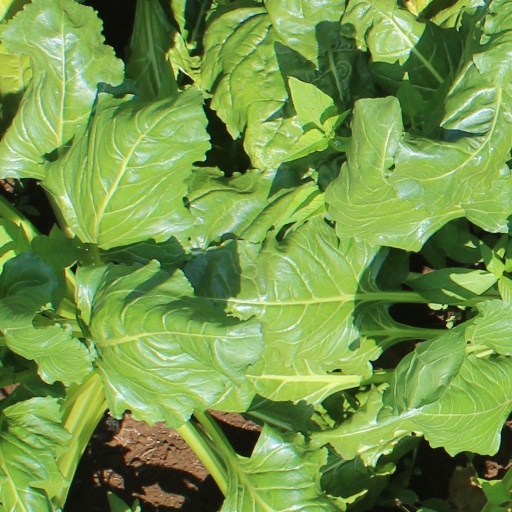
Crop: sugar beet